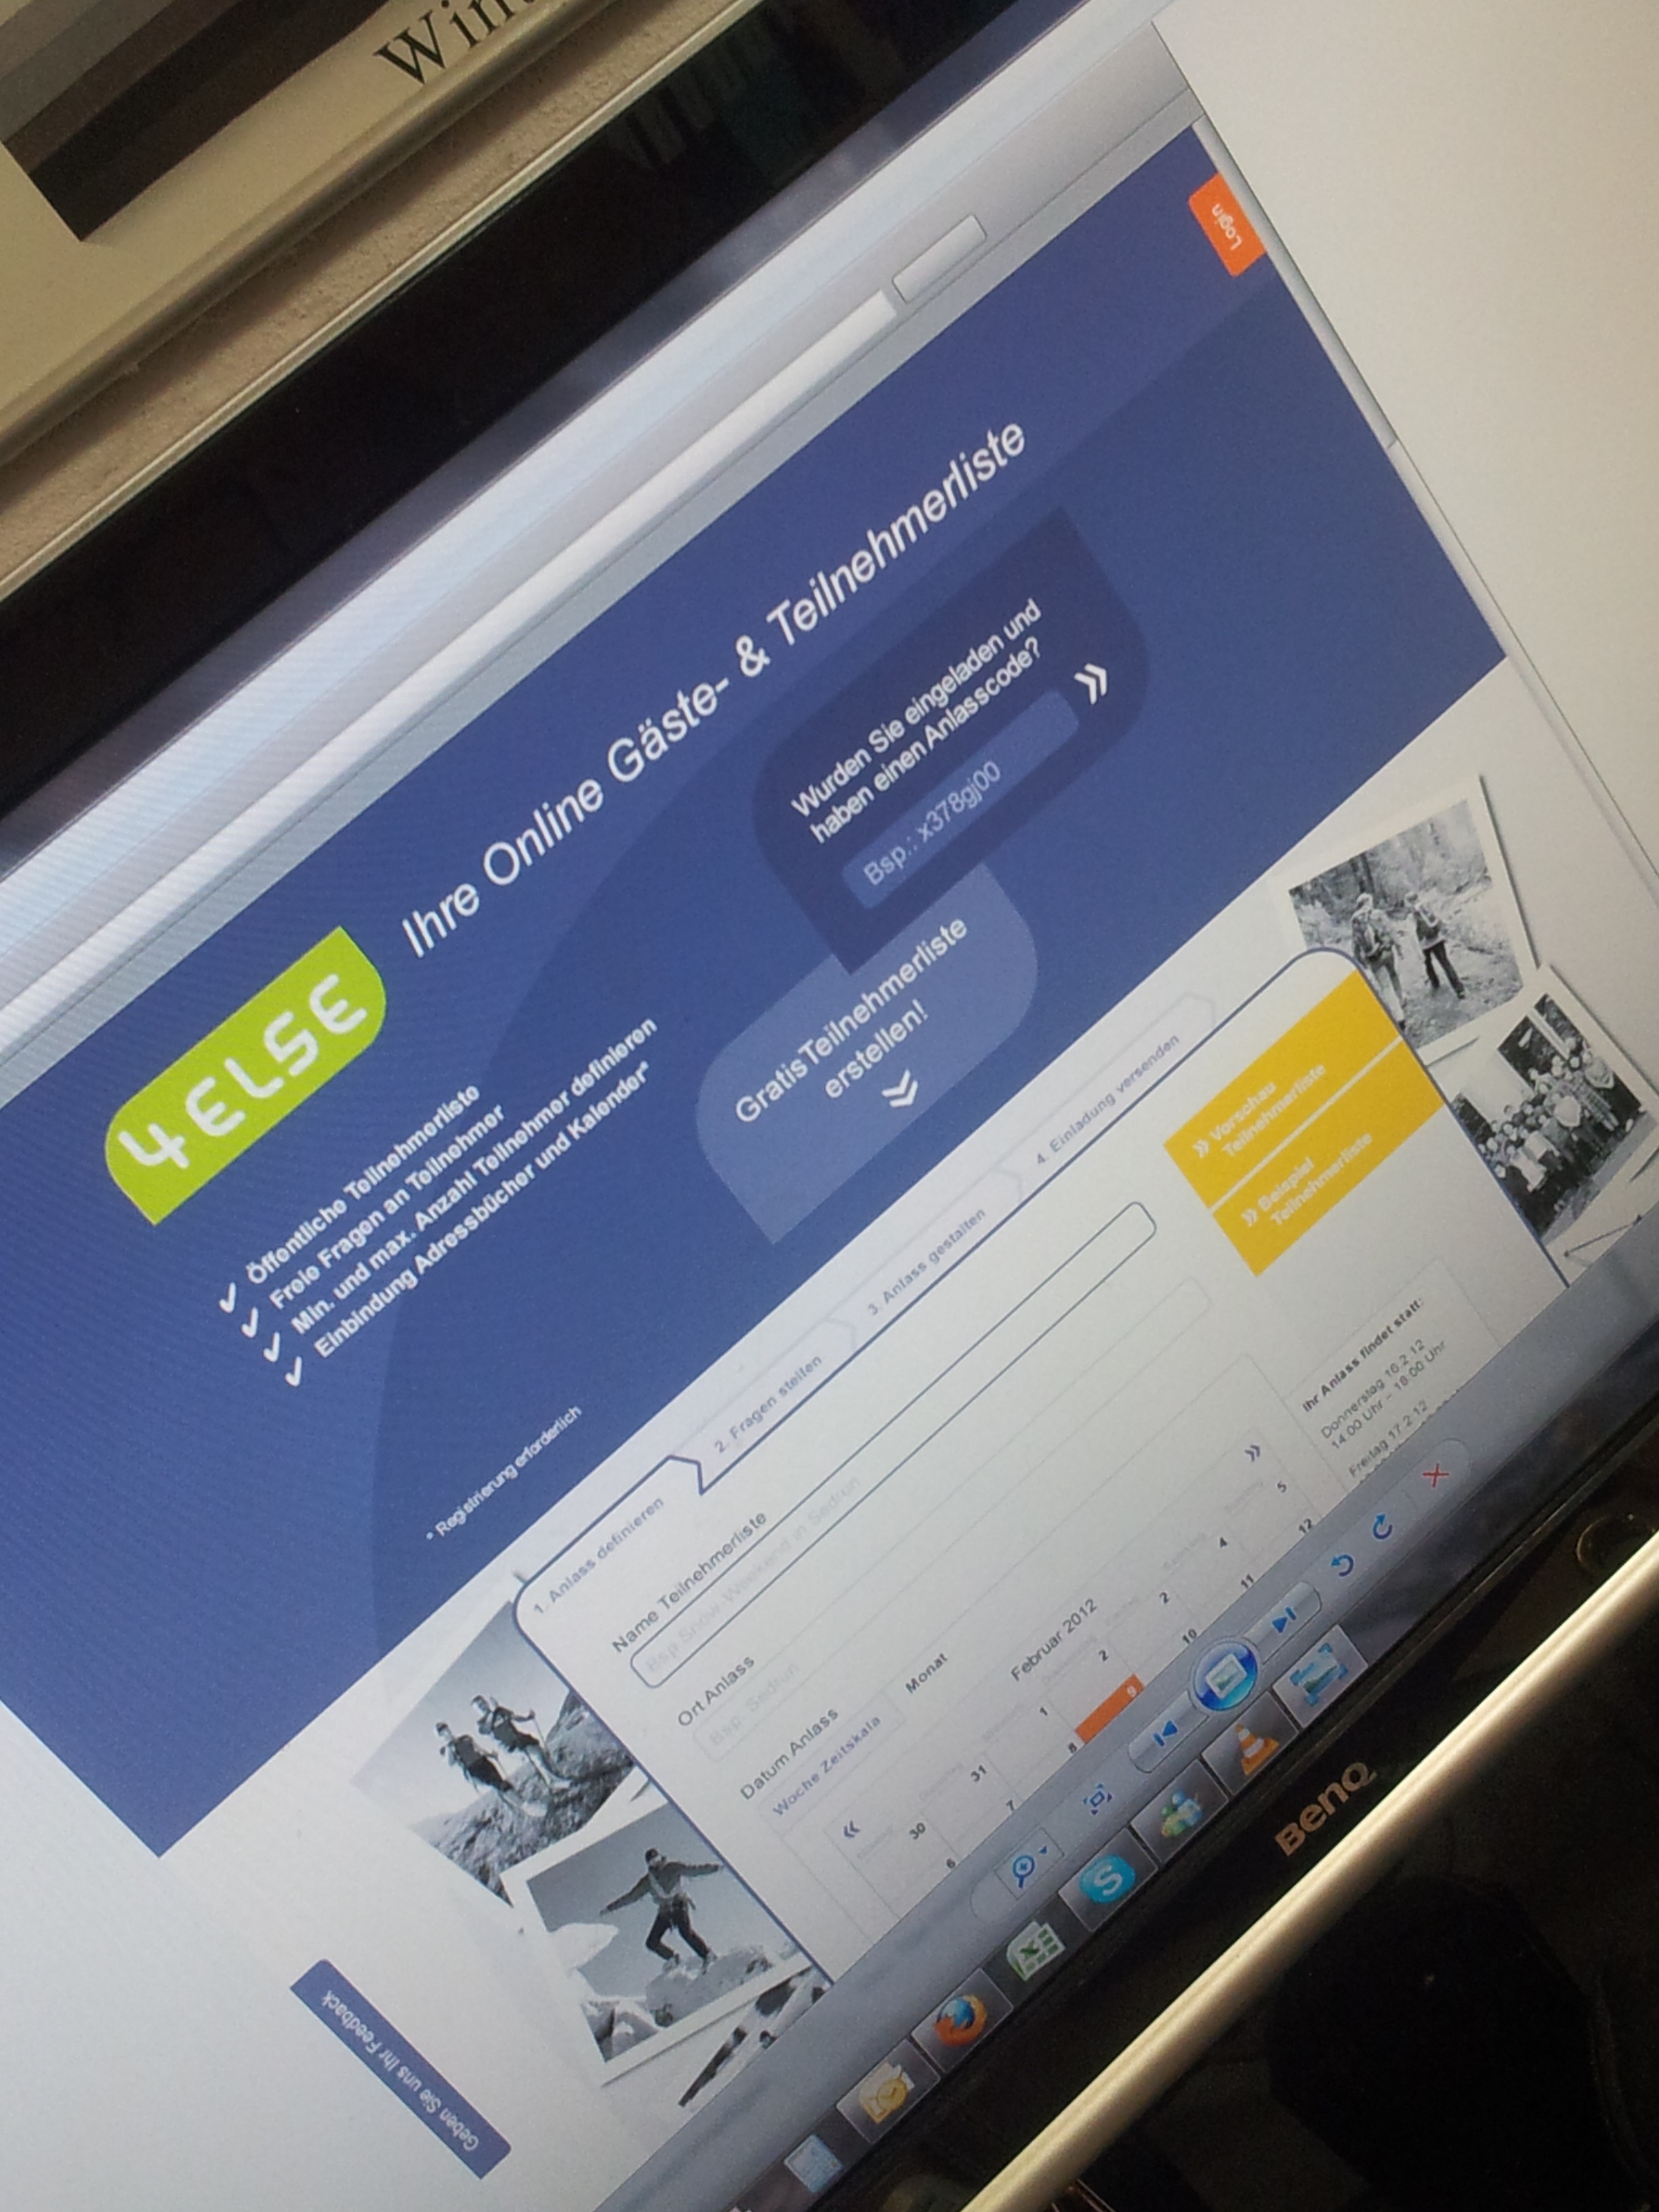
computer, screen, technology, gadget, brand, pc, it, document, software, web design, personal computer hardware